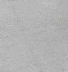
Surface type: concrete